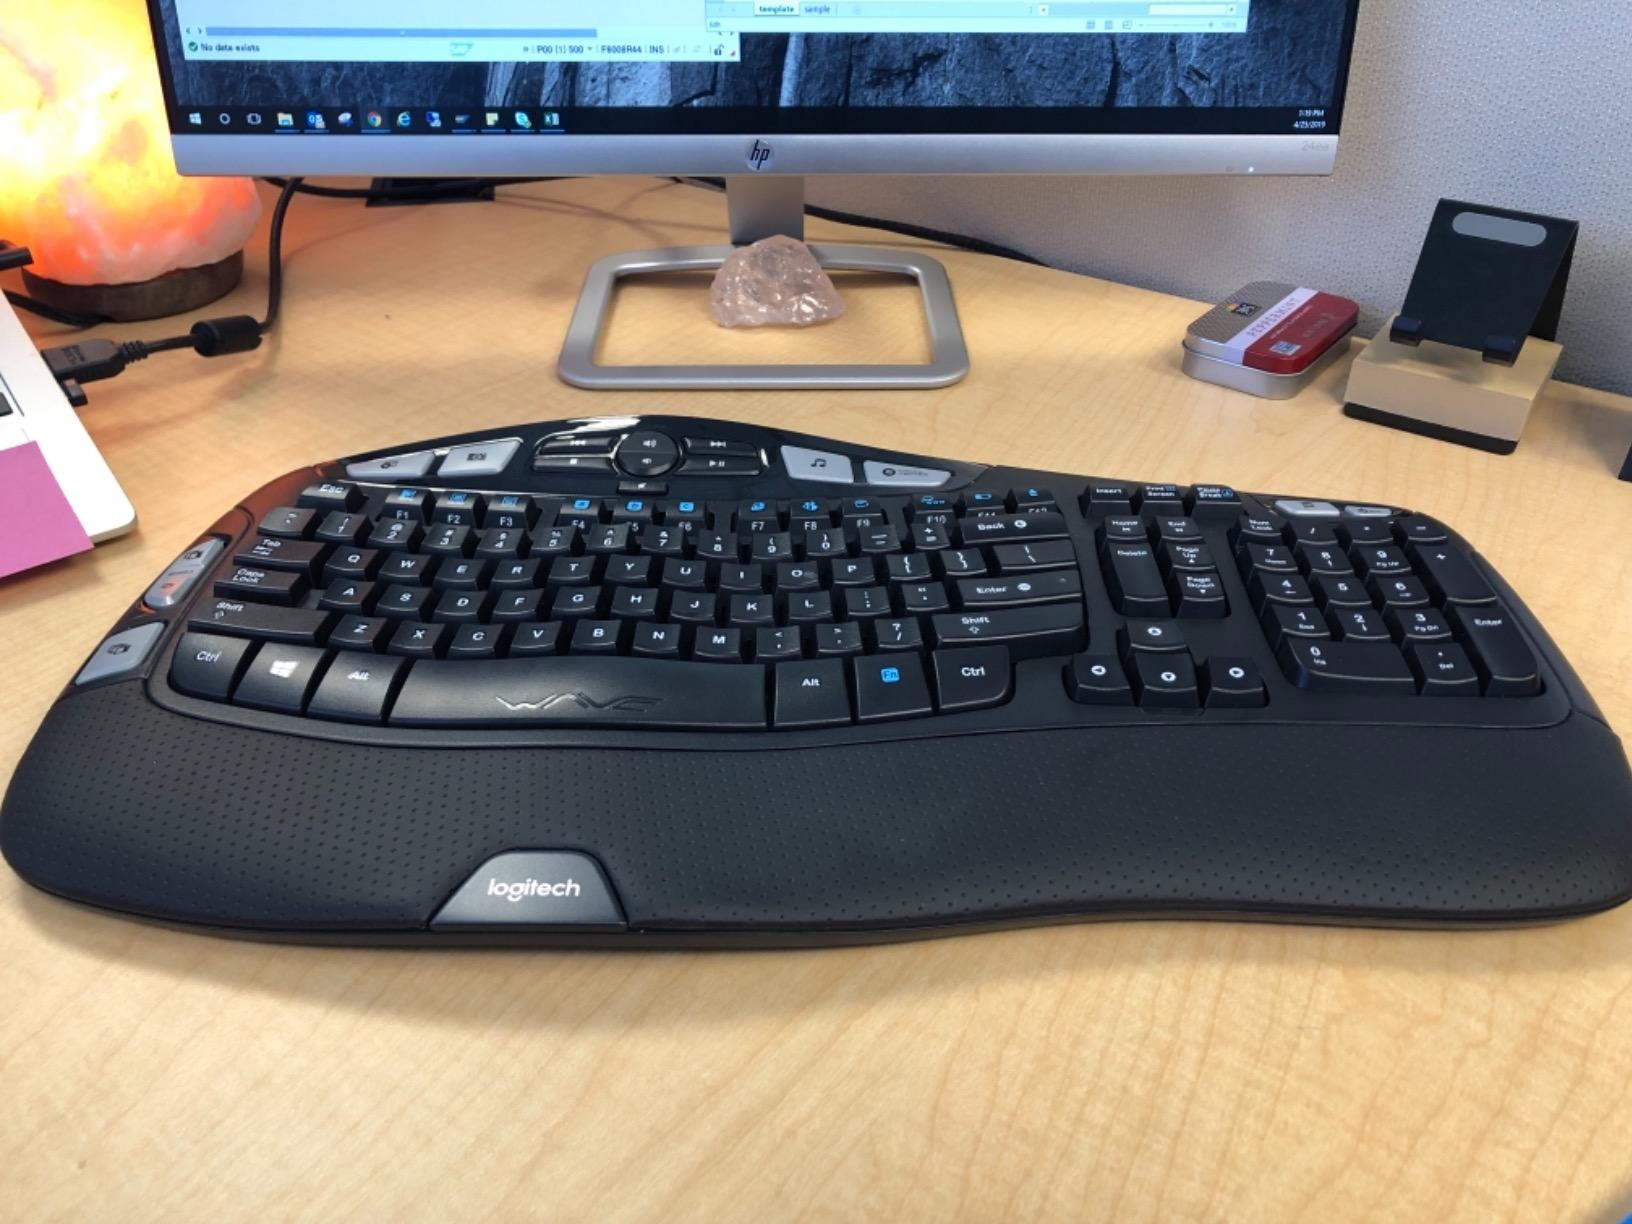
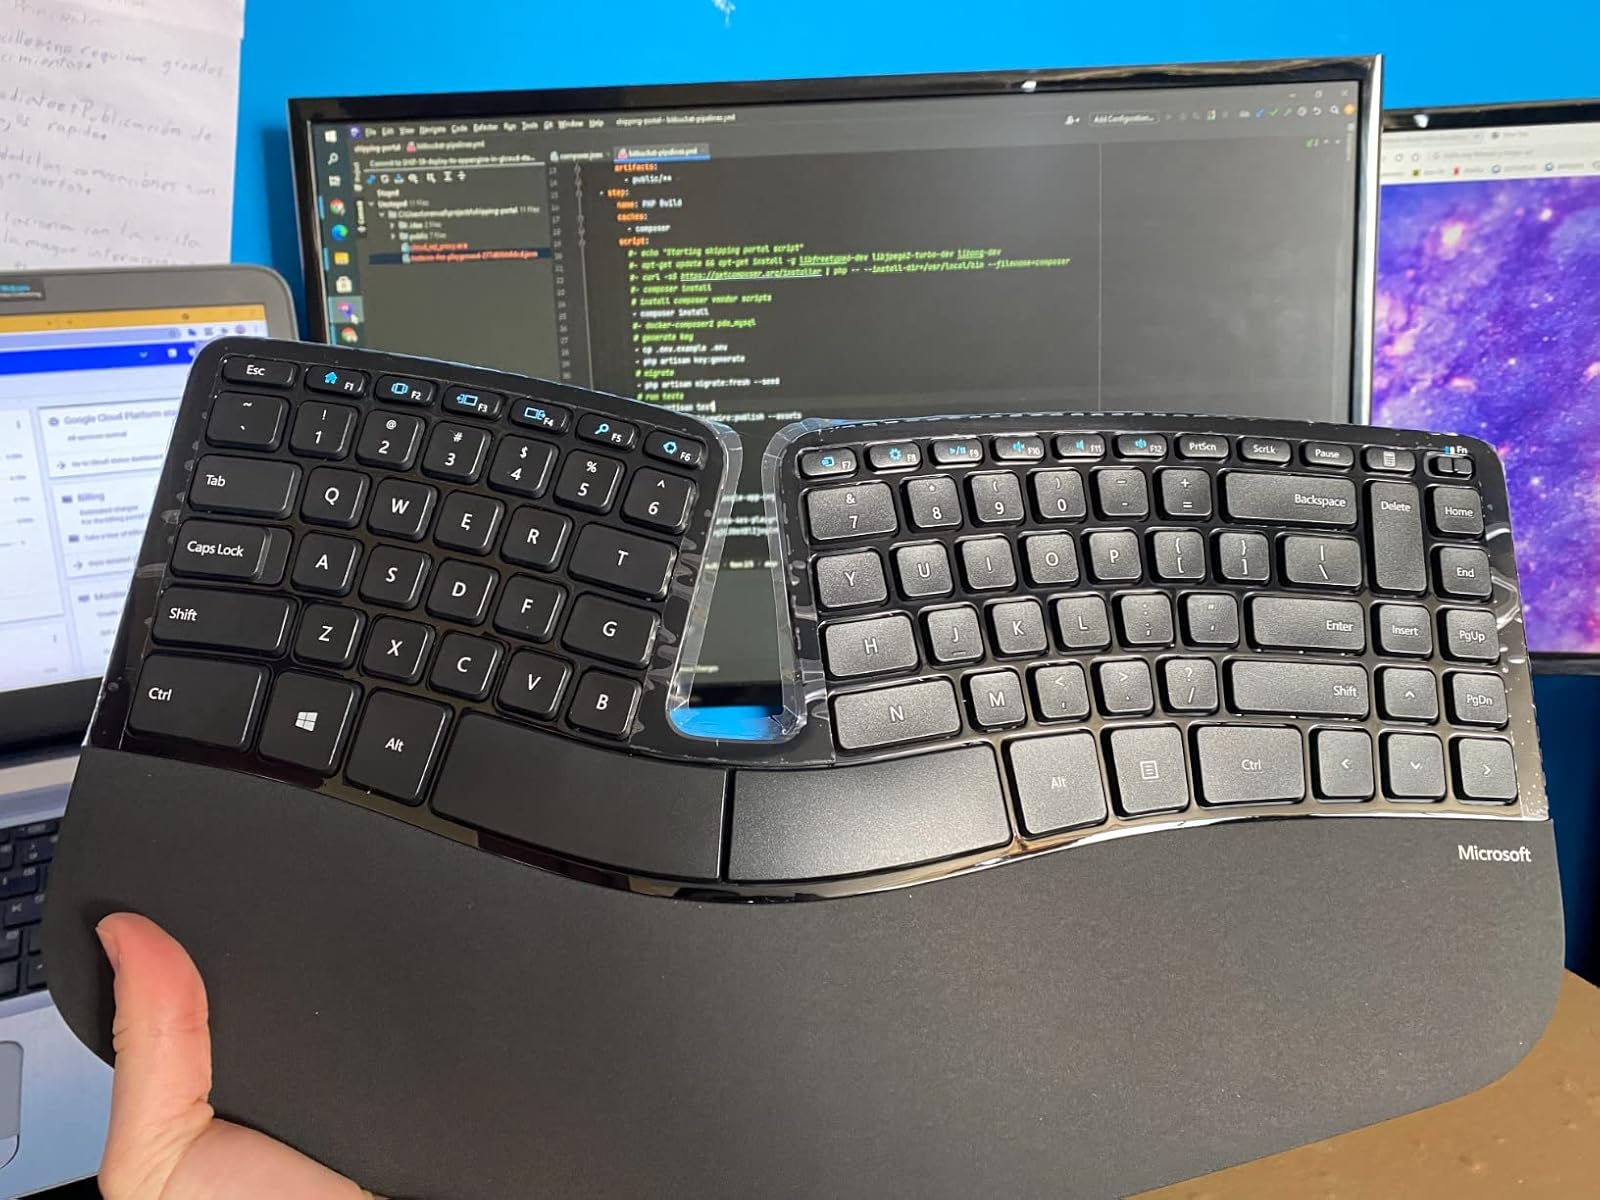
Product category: keyboard
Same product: no